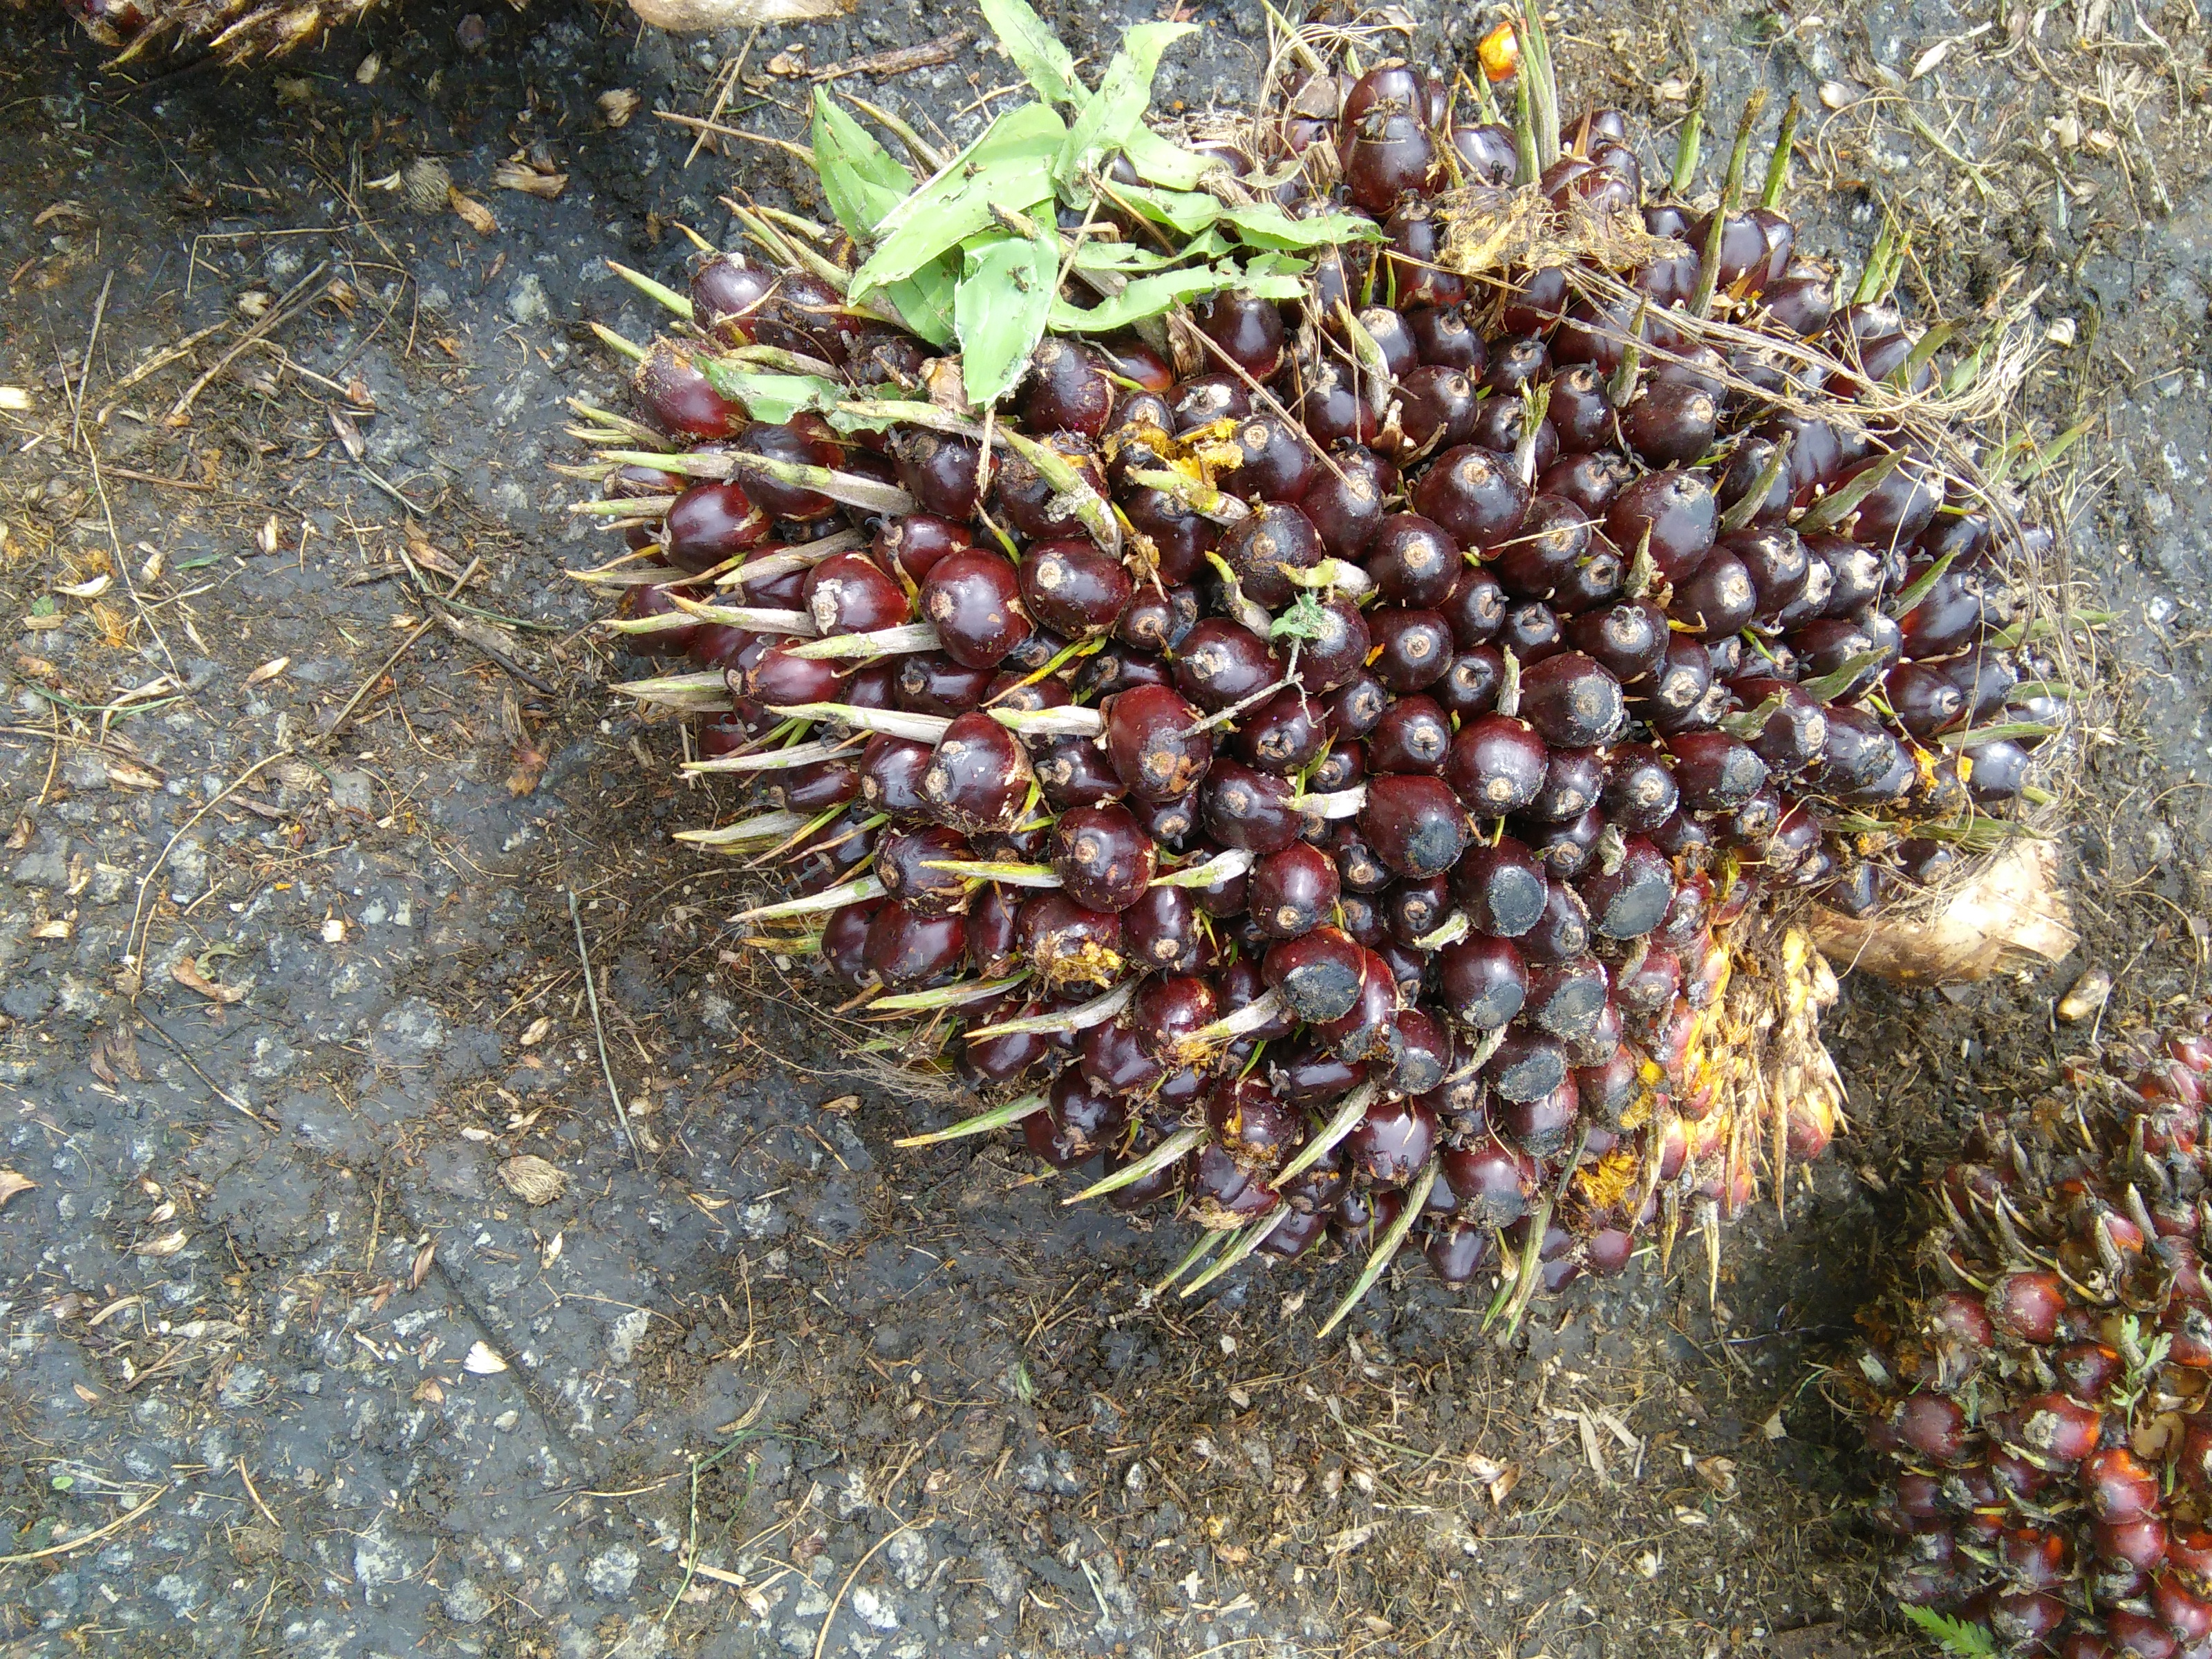
Ripeness: Unripe